Bo (dog)

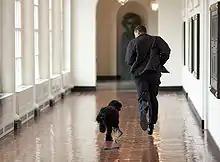
Bo and Obama running through the east wing of the White House

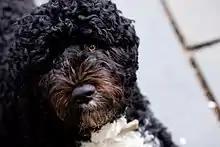
Bo in March 2010

"The Washington Post"s Manuel Roig-Franzia, granted exclusive access to Bo for his debut in print, described the puppy: "Bo's a handsome little guy. Well suited for formal occasions at the White House, he's got tuxedo-black fur, with a white chest, white paws and a rakish white goatee."